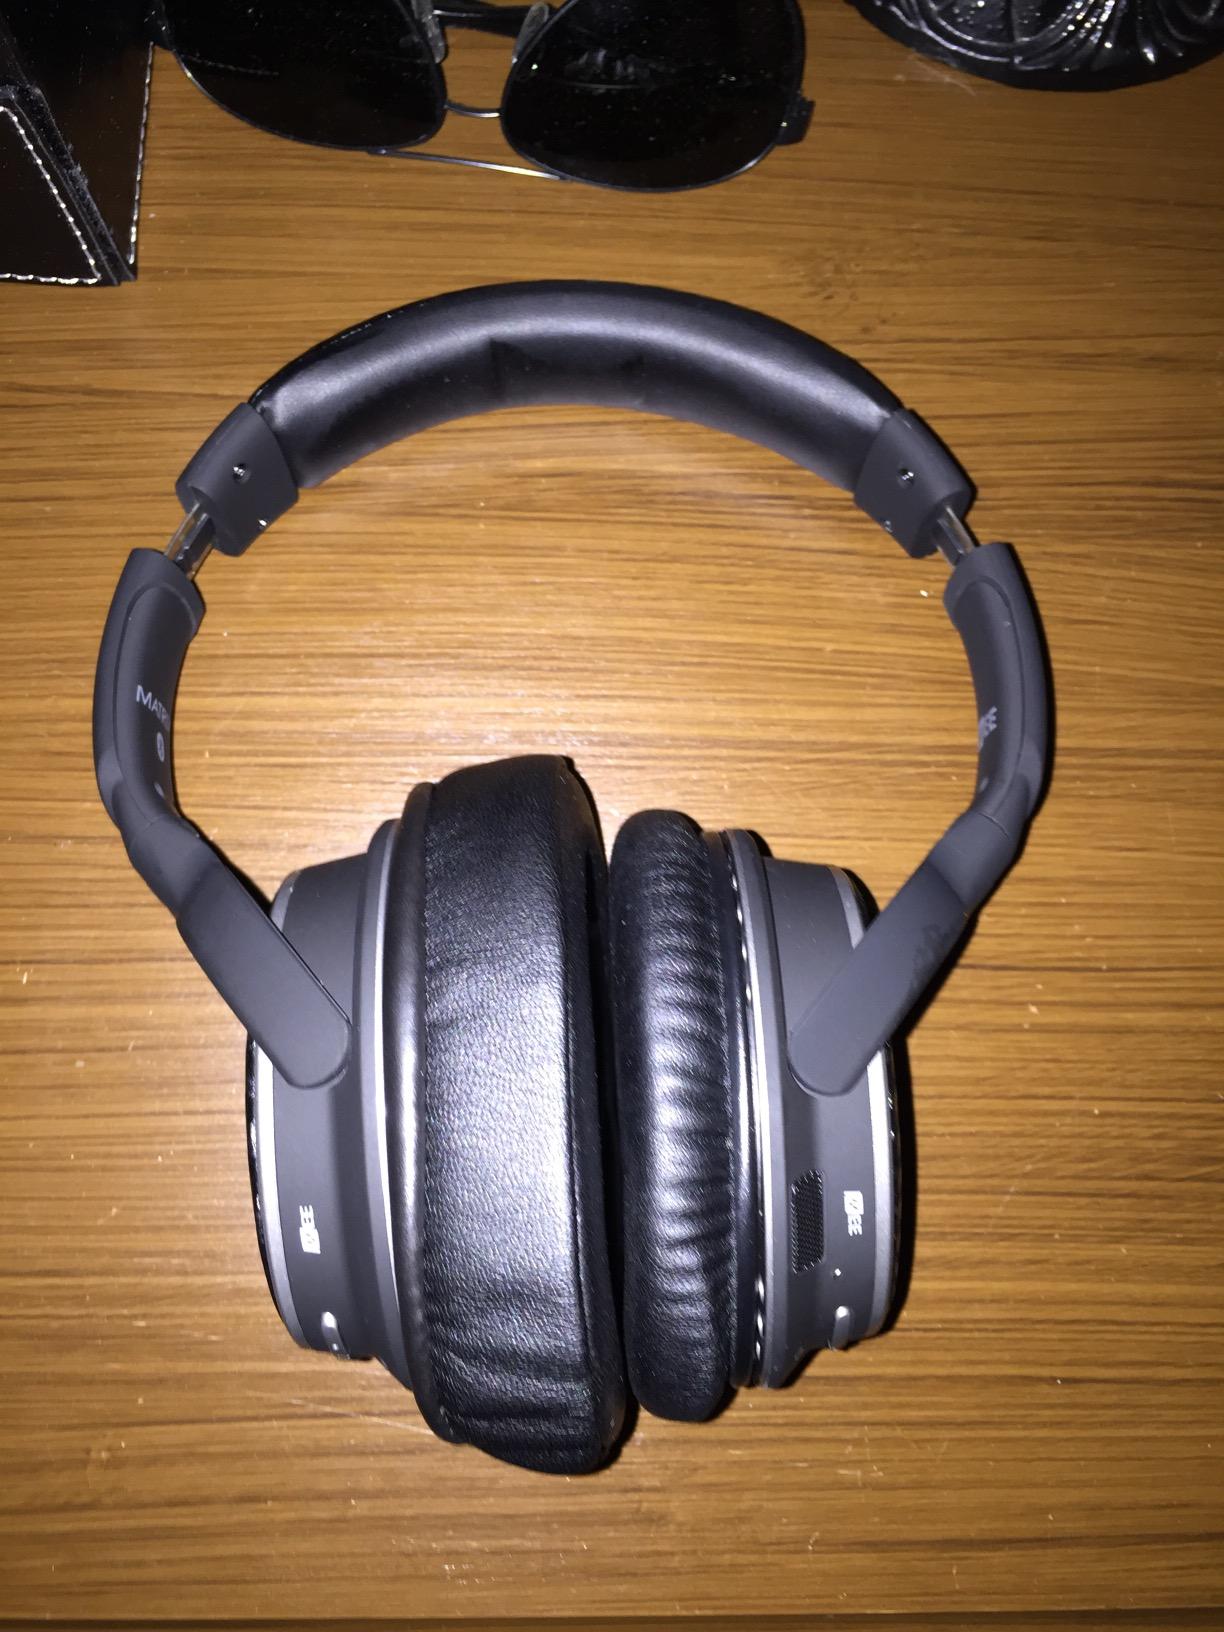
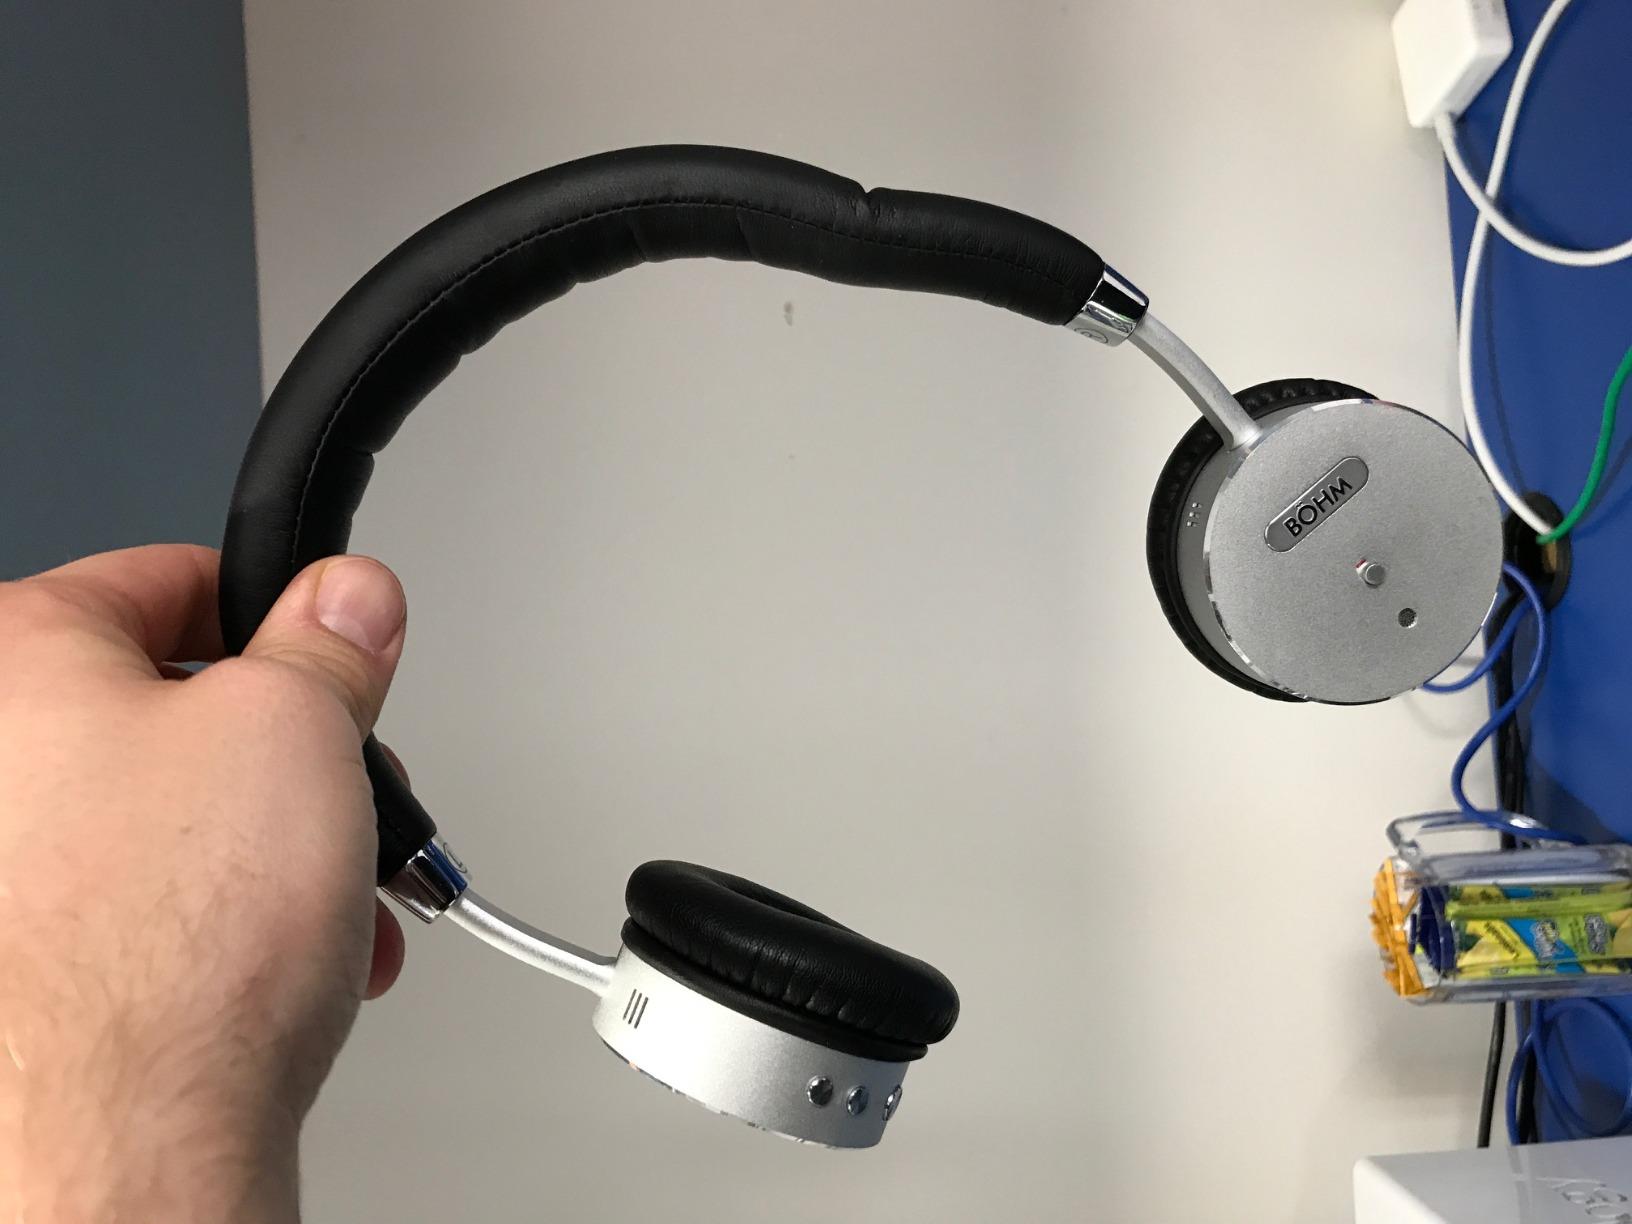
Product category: headphones
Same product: no